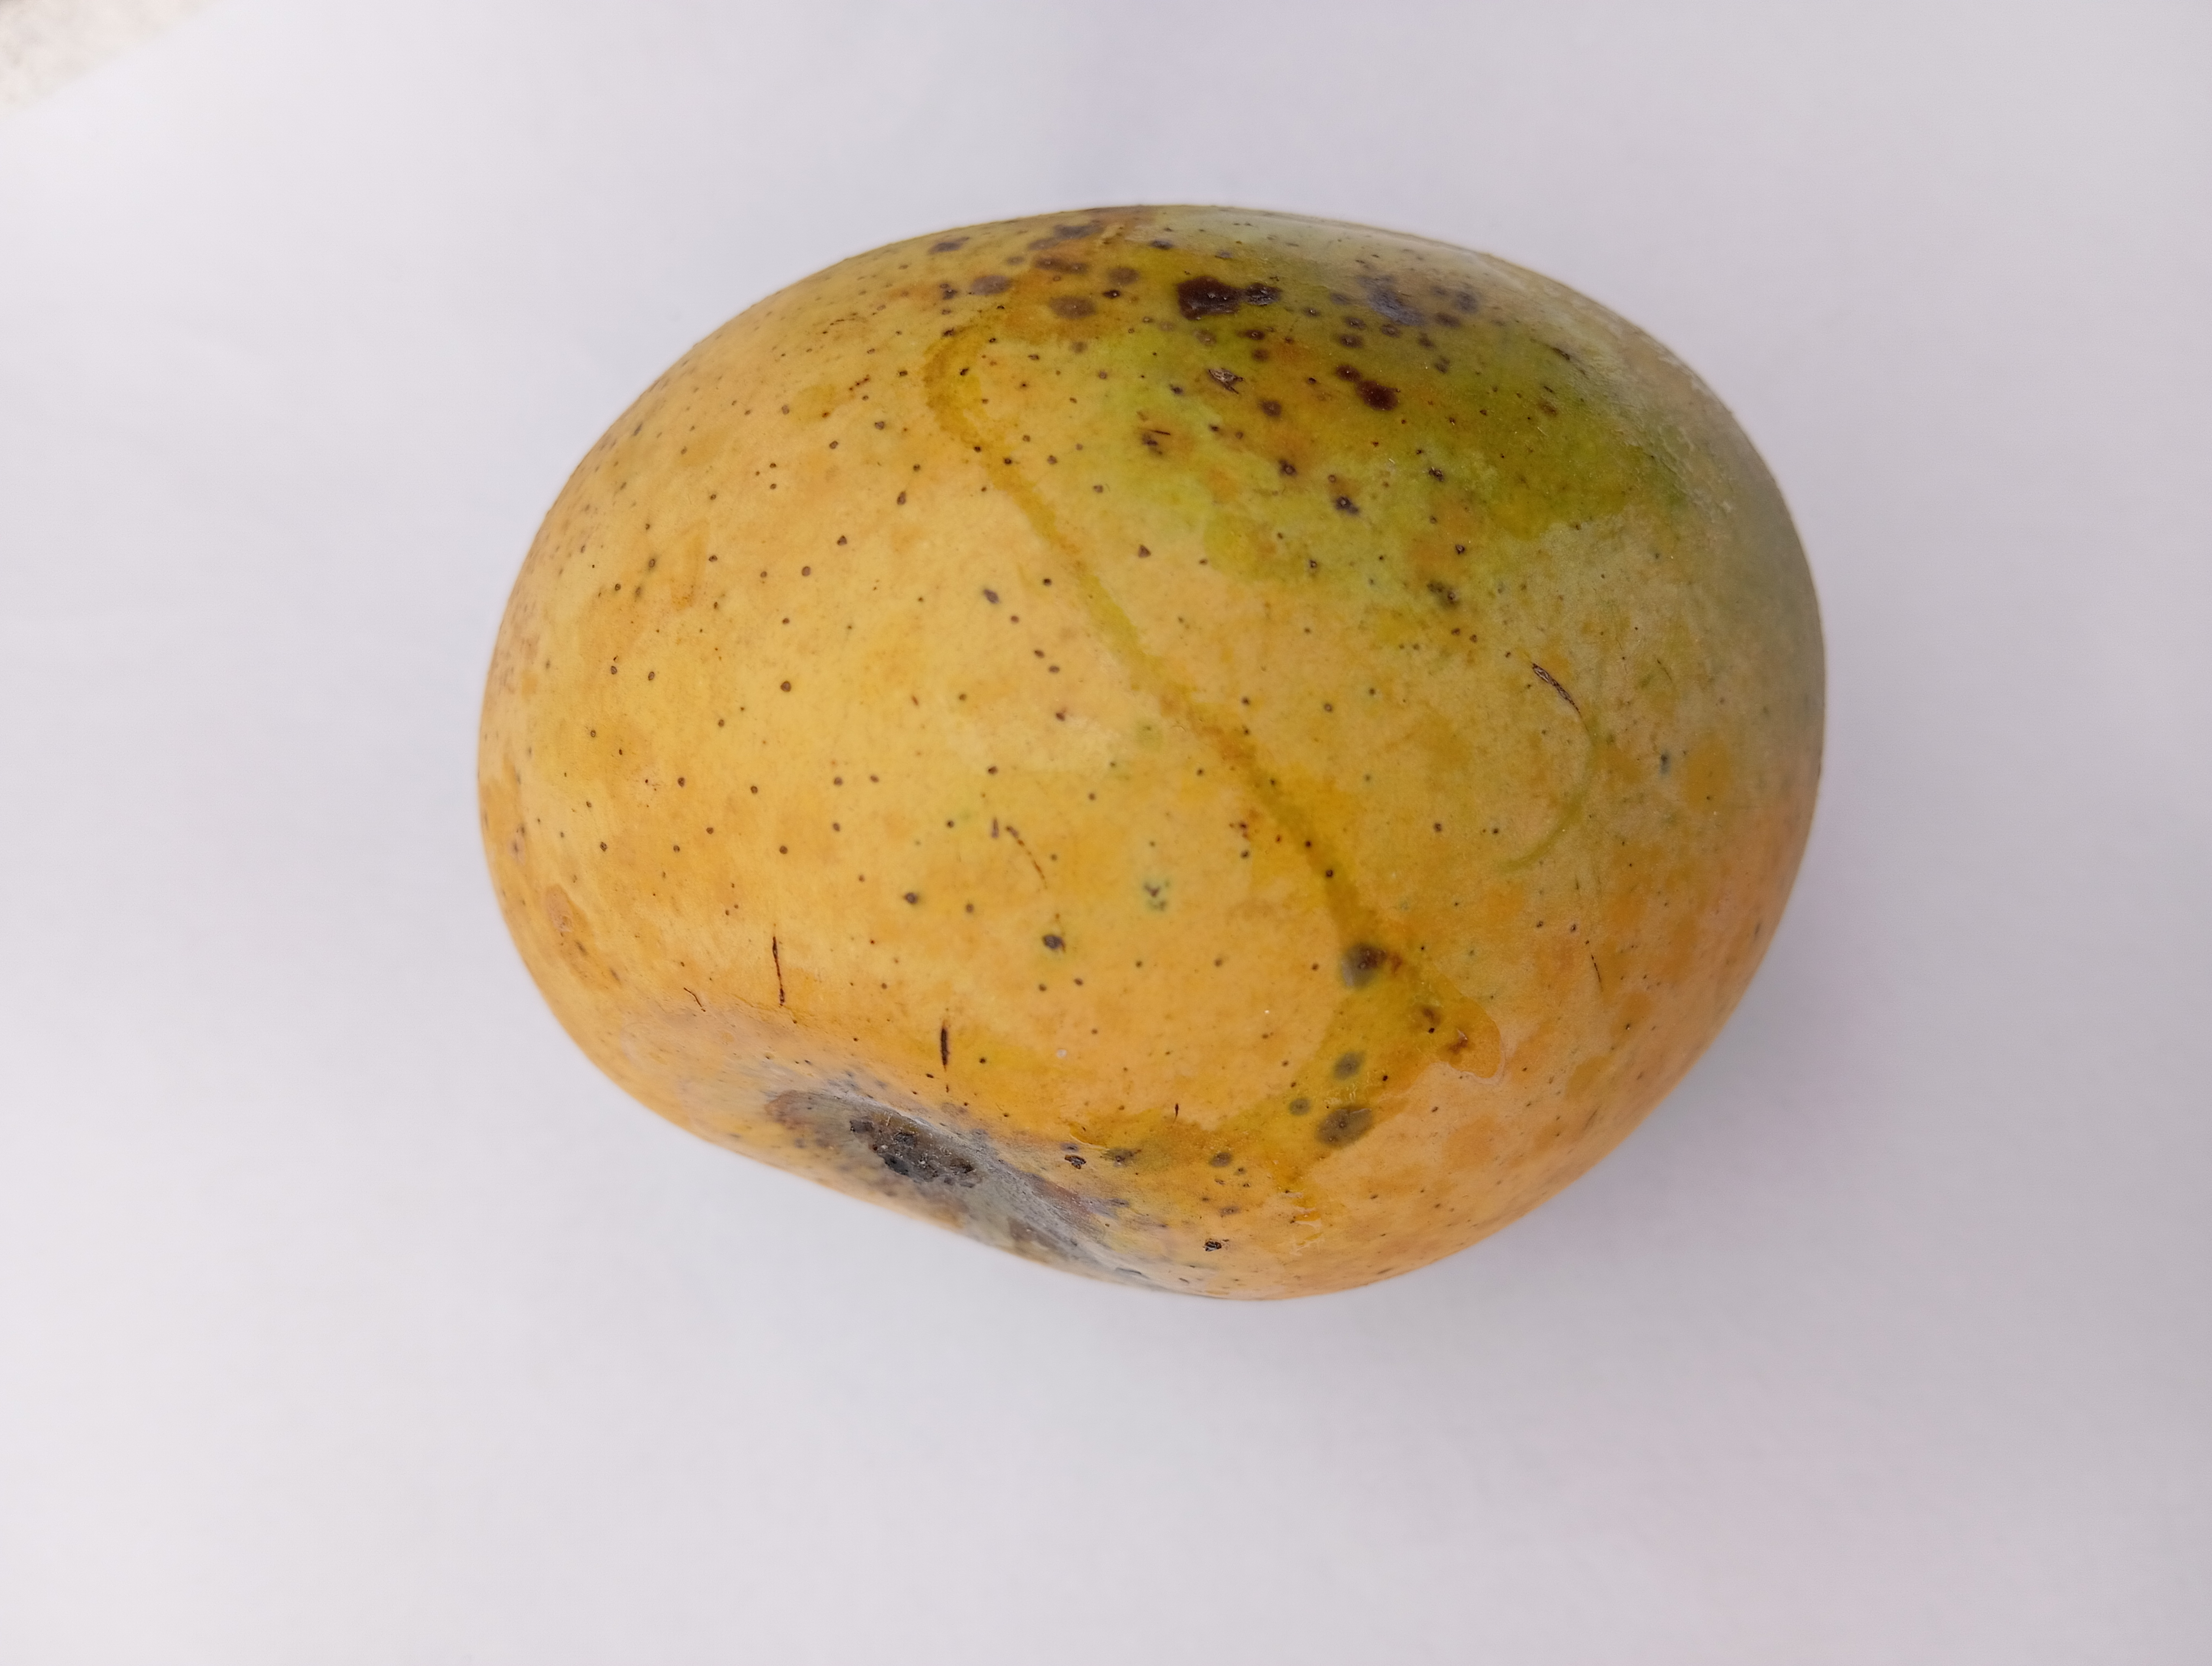
Mango variety: Sundari